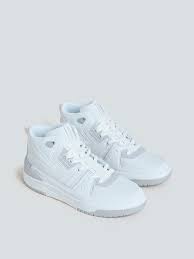
Label: Sneaker